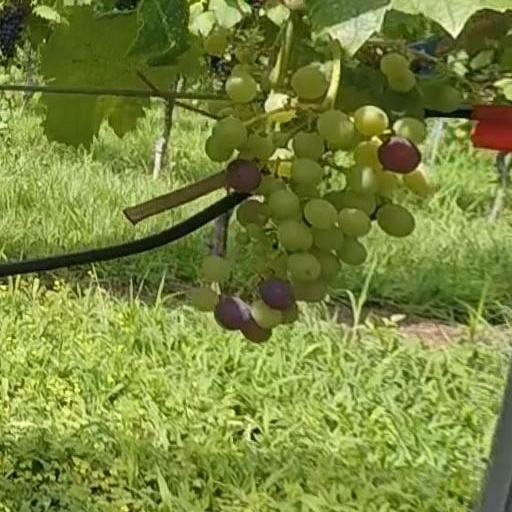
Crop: grape